The Albanian

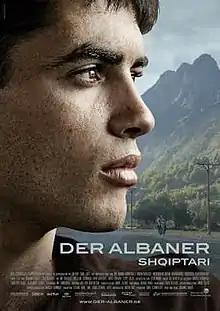

The Albanian is a 2010 German-Albanian drama film directed by Johannes Naber and starring the Albanian actor Nik Xhelilaj.